Azhagiapandiapuram

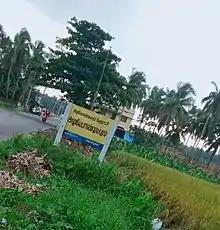
Azhagiapandiapuram village

The town spans an area of around 10.24 km with Ettamadai, Kesavanputhoor, Melkarai, Perunthalaikadu, Kurathiyarai, Thomaiyarpuram and Palkulam as its sub-villages. The places situated in the vicinity of the town include Asambu Reserve Forest to the North, Derisanamcope and Thittuvilai to the south, and Kadukkarai and Kattuputhoor to the East, Chiramadam to Southwest, Gnalam to west and Arumanallur to Northwest.